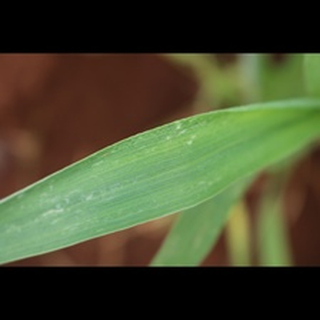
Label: healthy_wheat